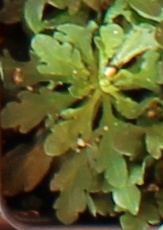
Label: Horseweed